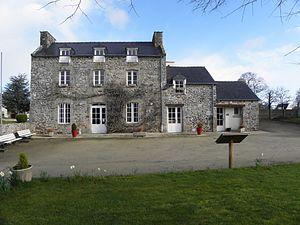
Mairie de Saint-Michel-de-Plélan (22).
Saint-Michel-de-Plélan [sɛ̃miʃɛldəplelɑ̃] est une commune française située dans le département des Côtes-d'Armor en région Bretagne.